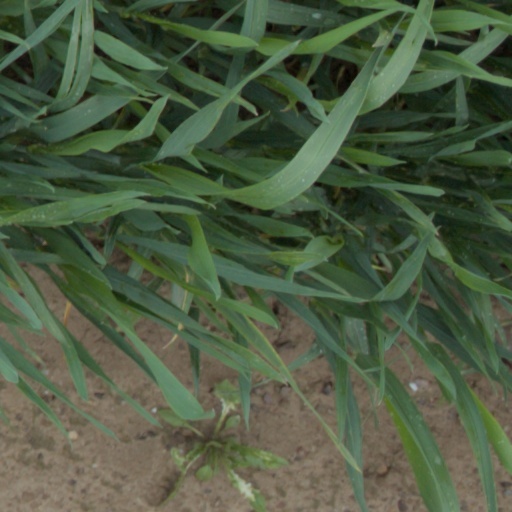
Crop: wheat